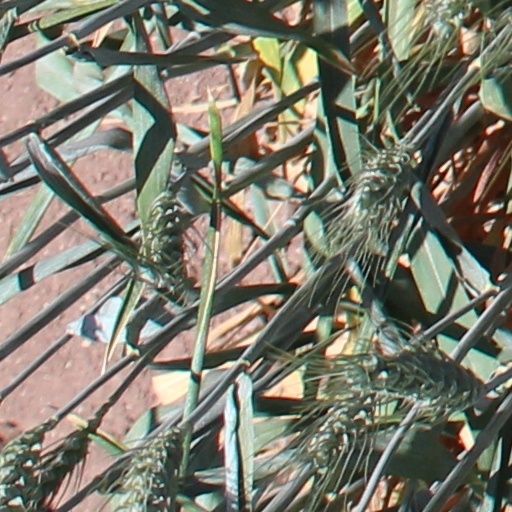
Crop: wheat